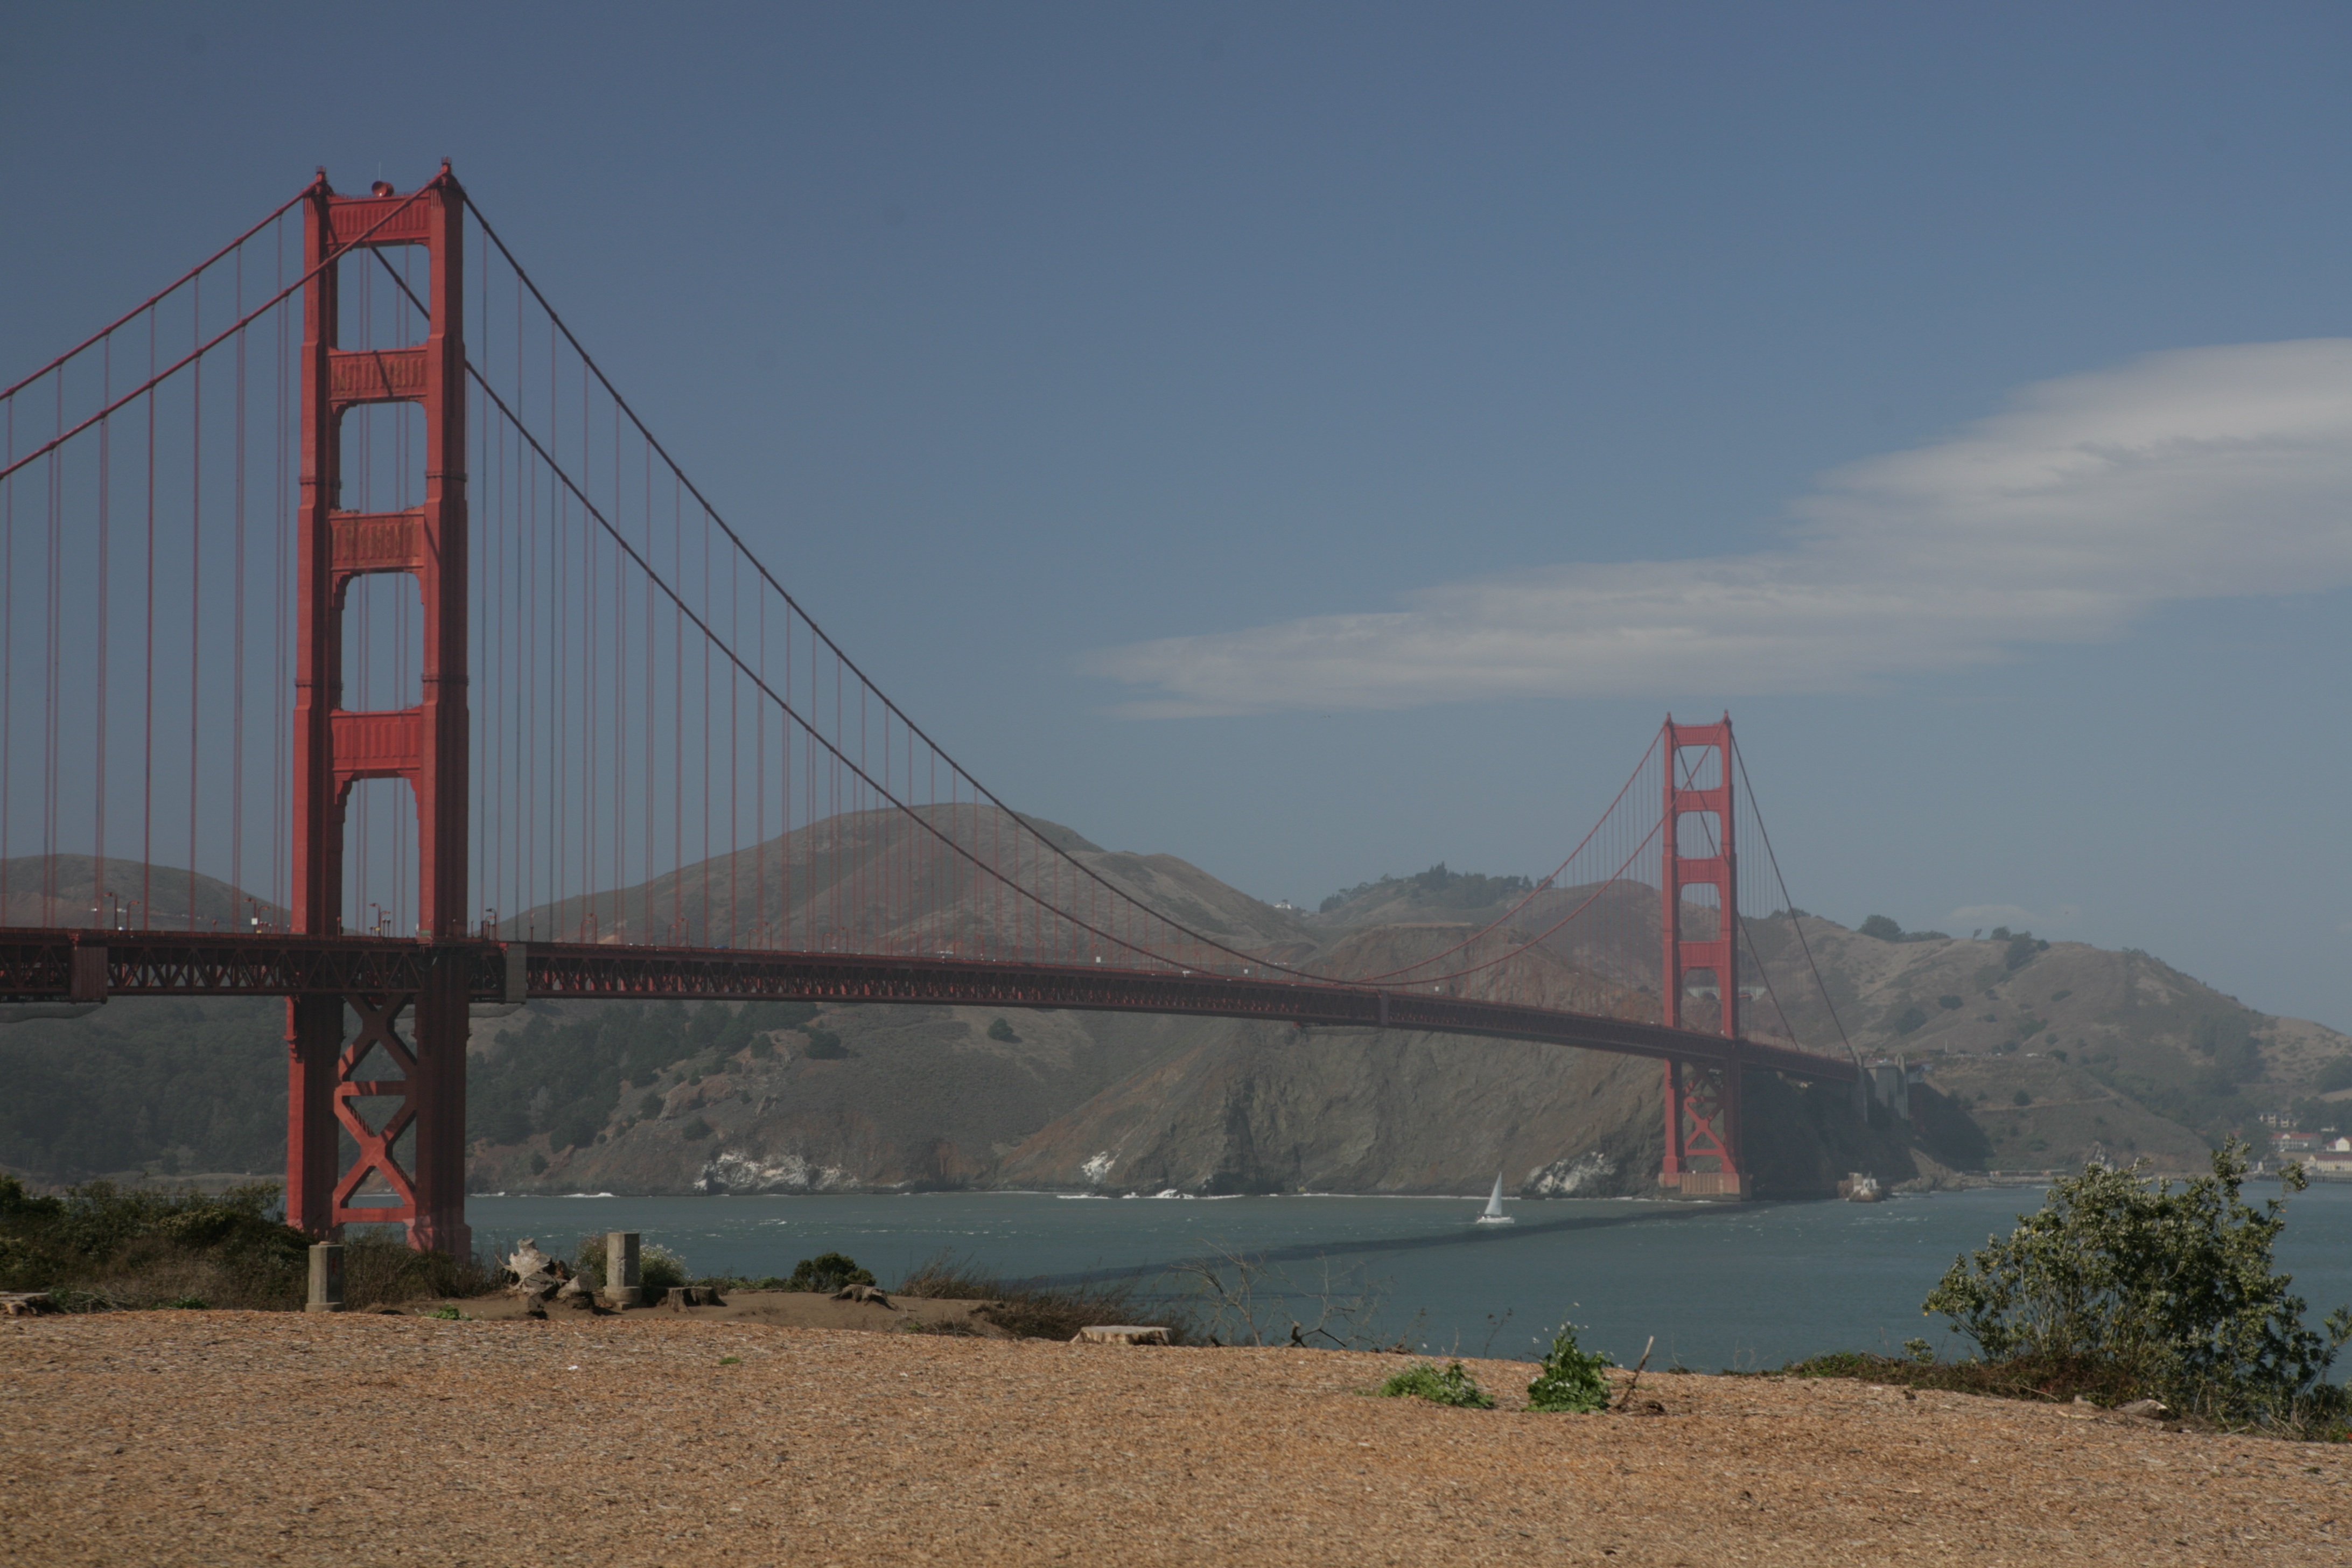
sea, bridge, san francisco, golden gate, america, california, cable stayed bridge, nonbuilding structure